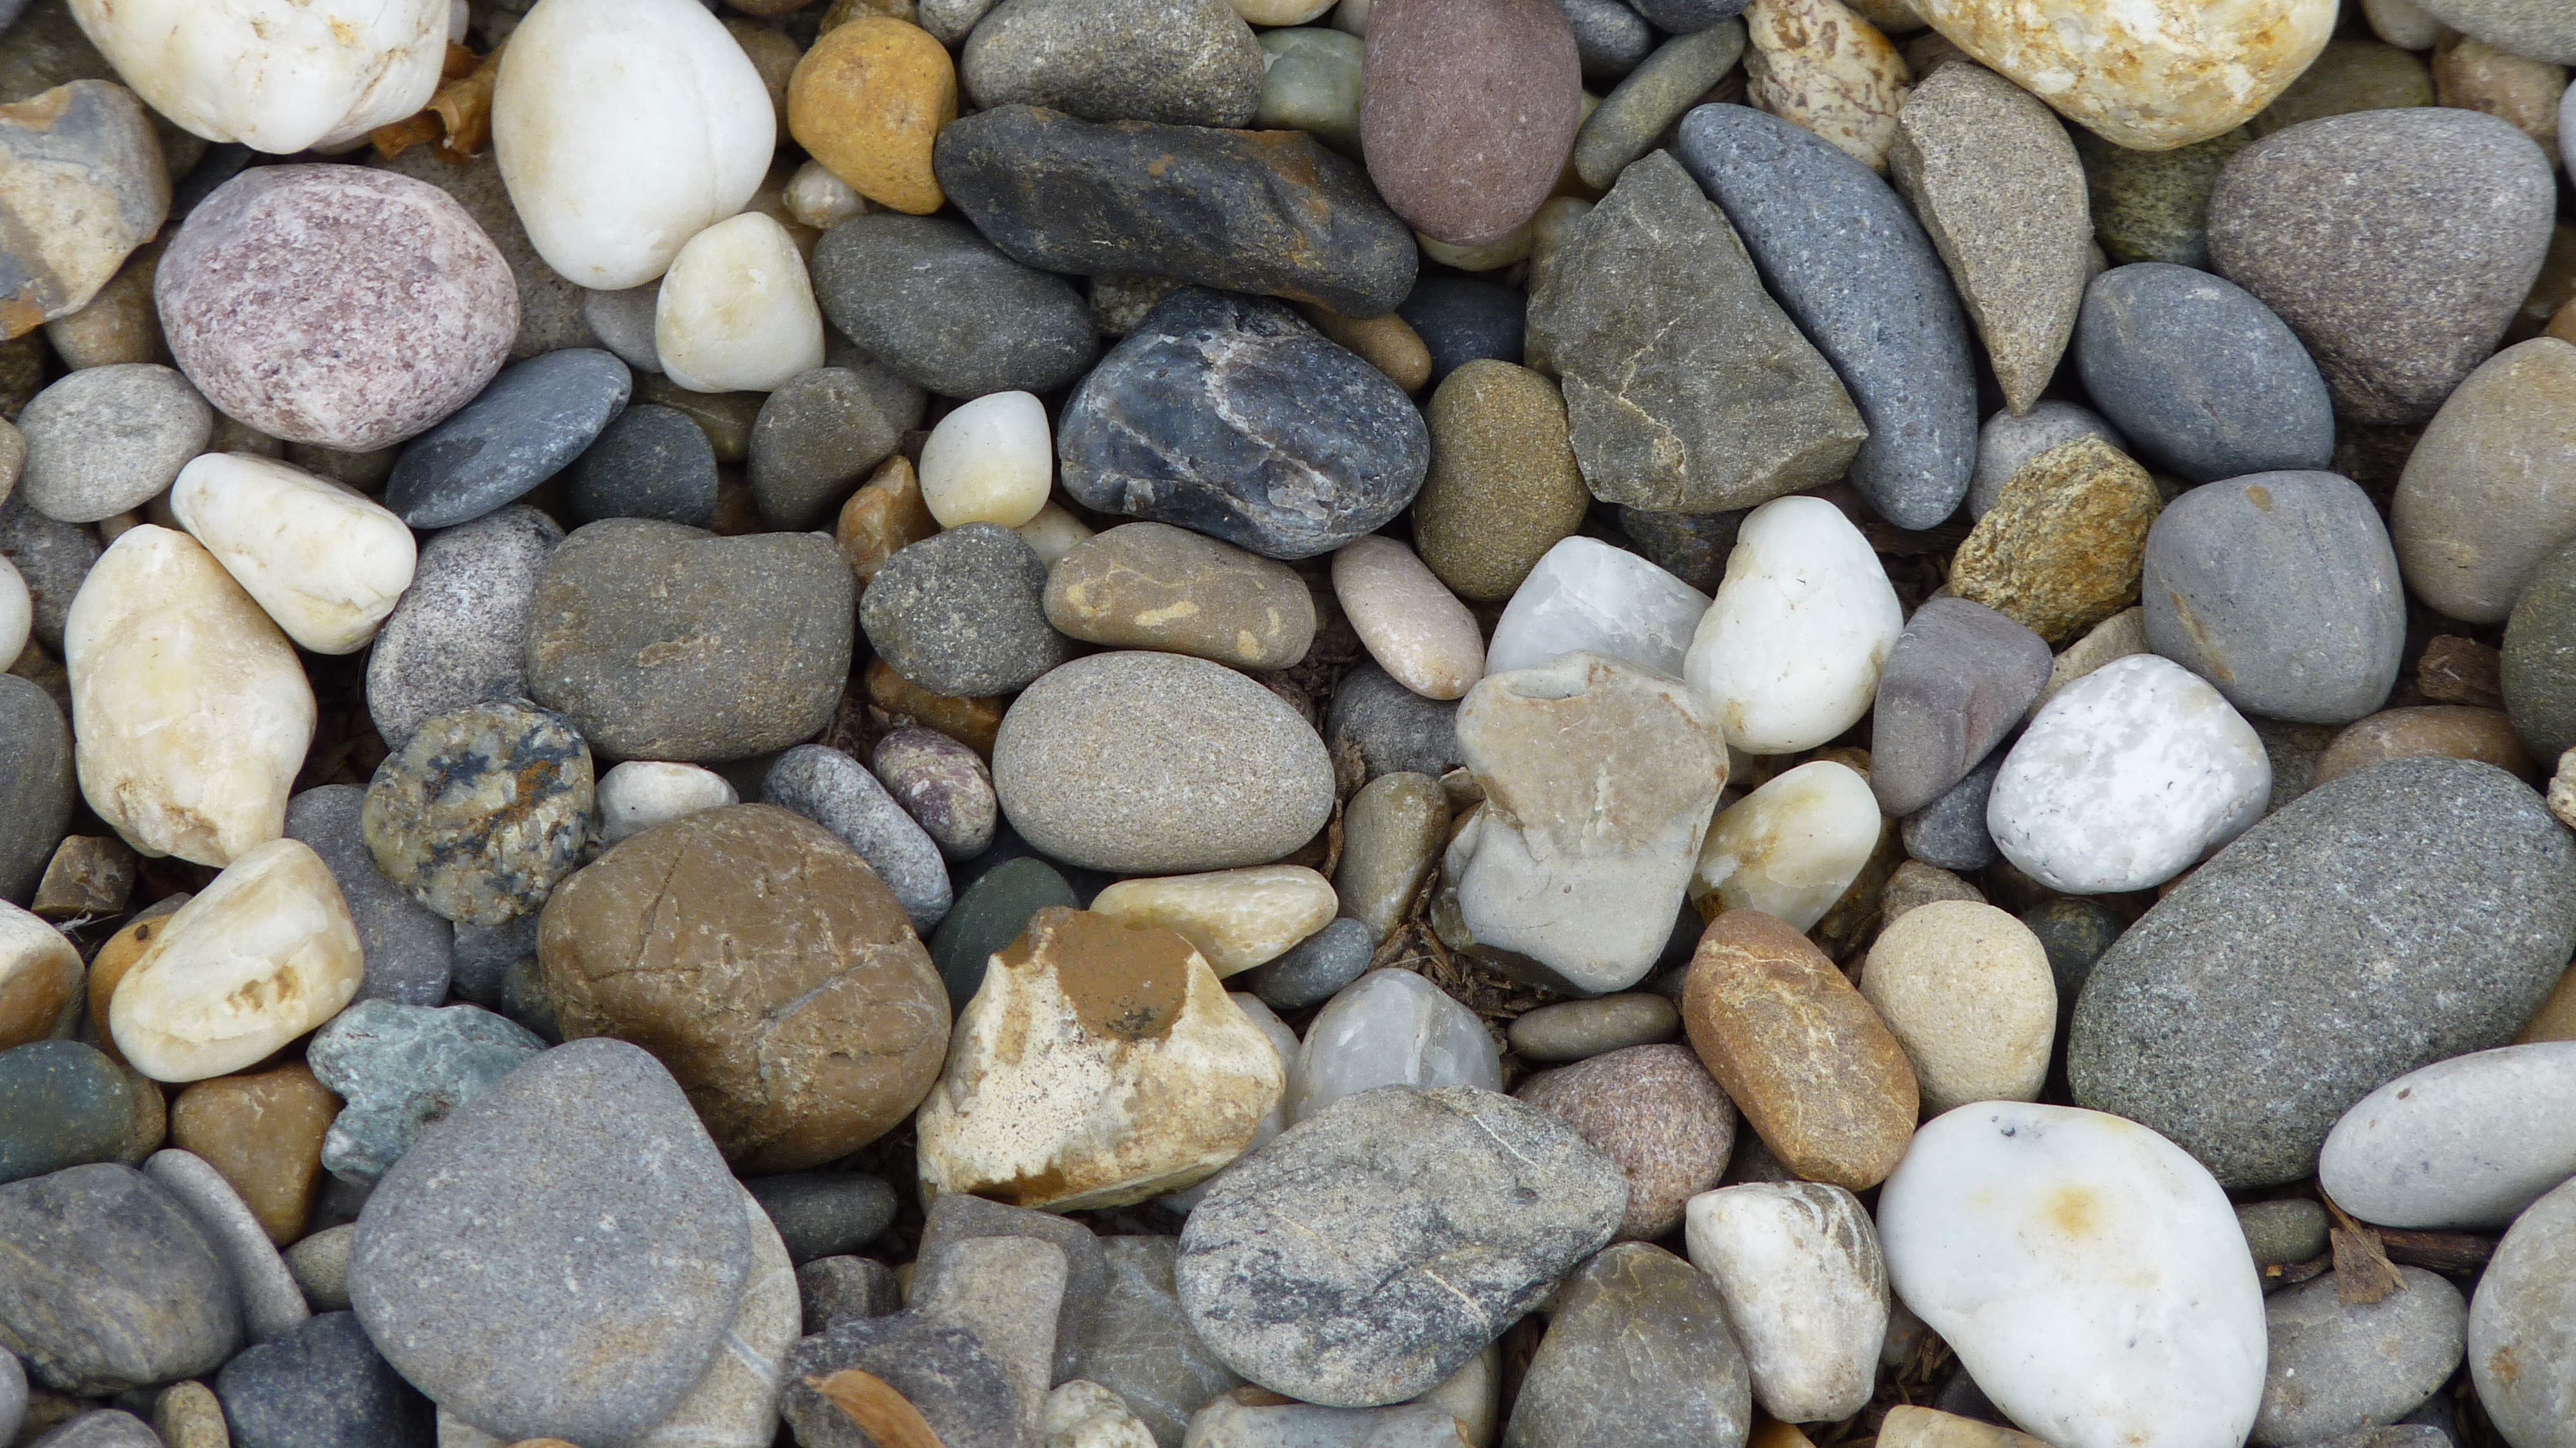
rock, walk, web, pebble, soil, material, stones, rubble, gravel, pebbles, boulder, steinig